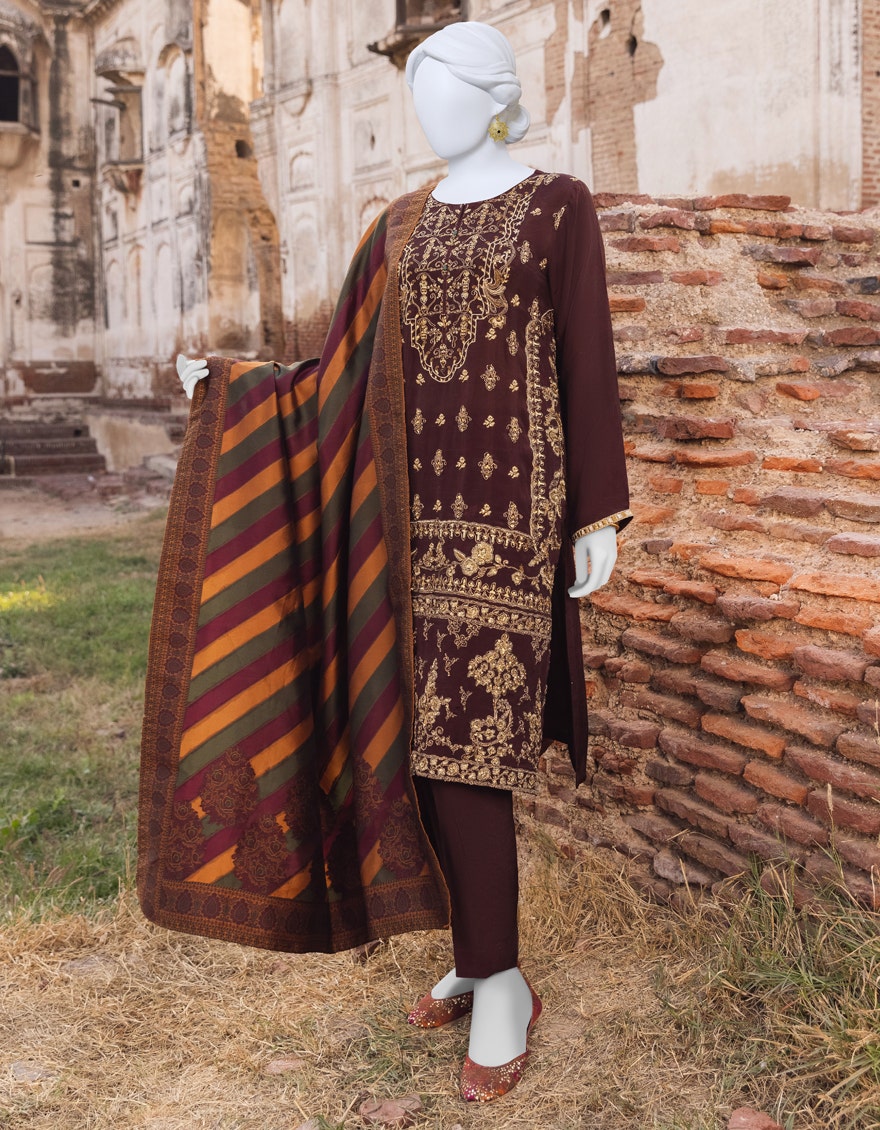
burgundy multi embroidered cotton suit